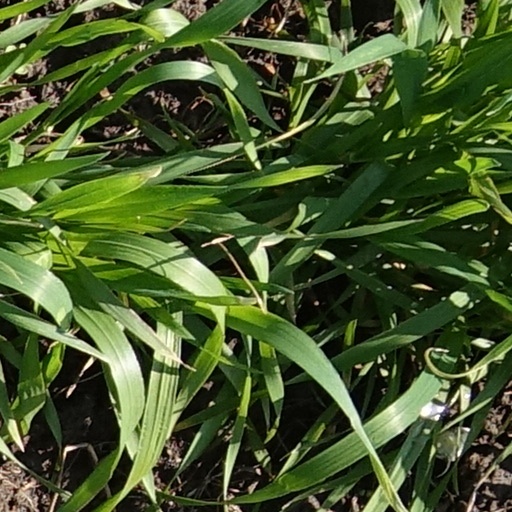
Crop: wheat